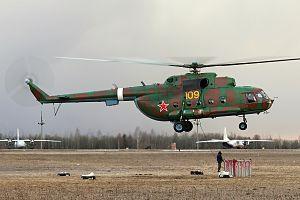
Le Mil Mi-8, désigné par l'OTAN « Hip », est un hélicoptère polyvalent conçu et fabriqué en URSS par Mil à Kazan et Oulan-Oude. Son premier vol eut lieu en juin 1961. Il remplaça le Mil Mi-4, équipé d'un moteur à pistons.